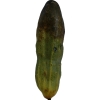
Label: cucumber